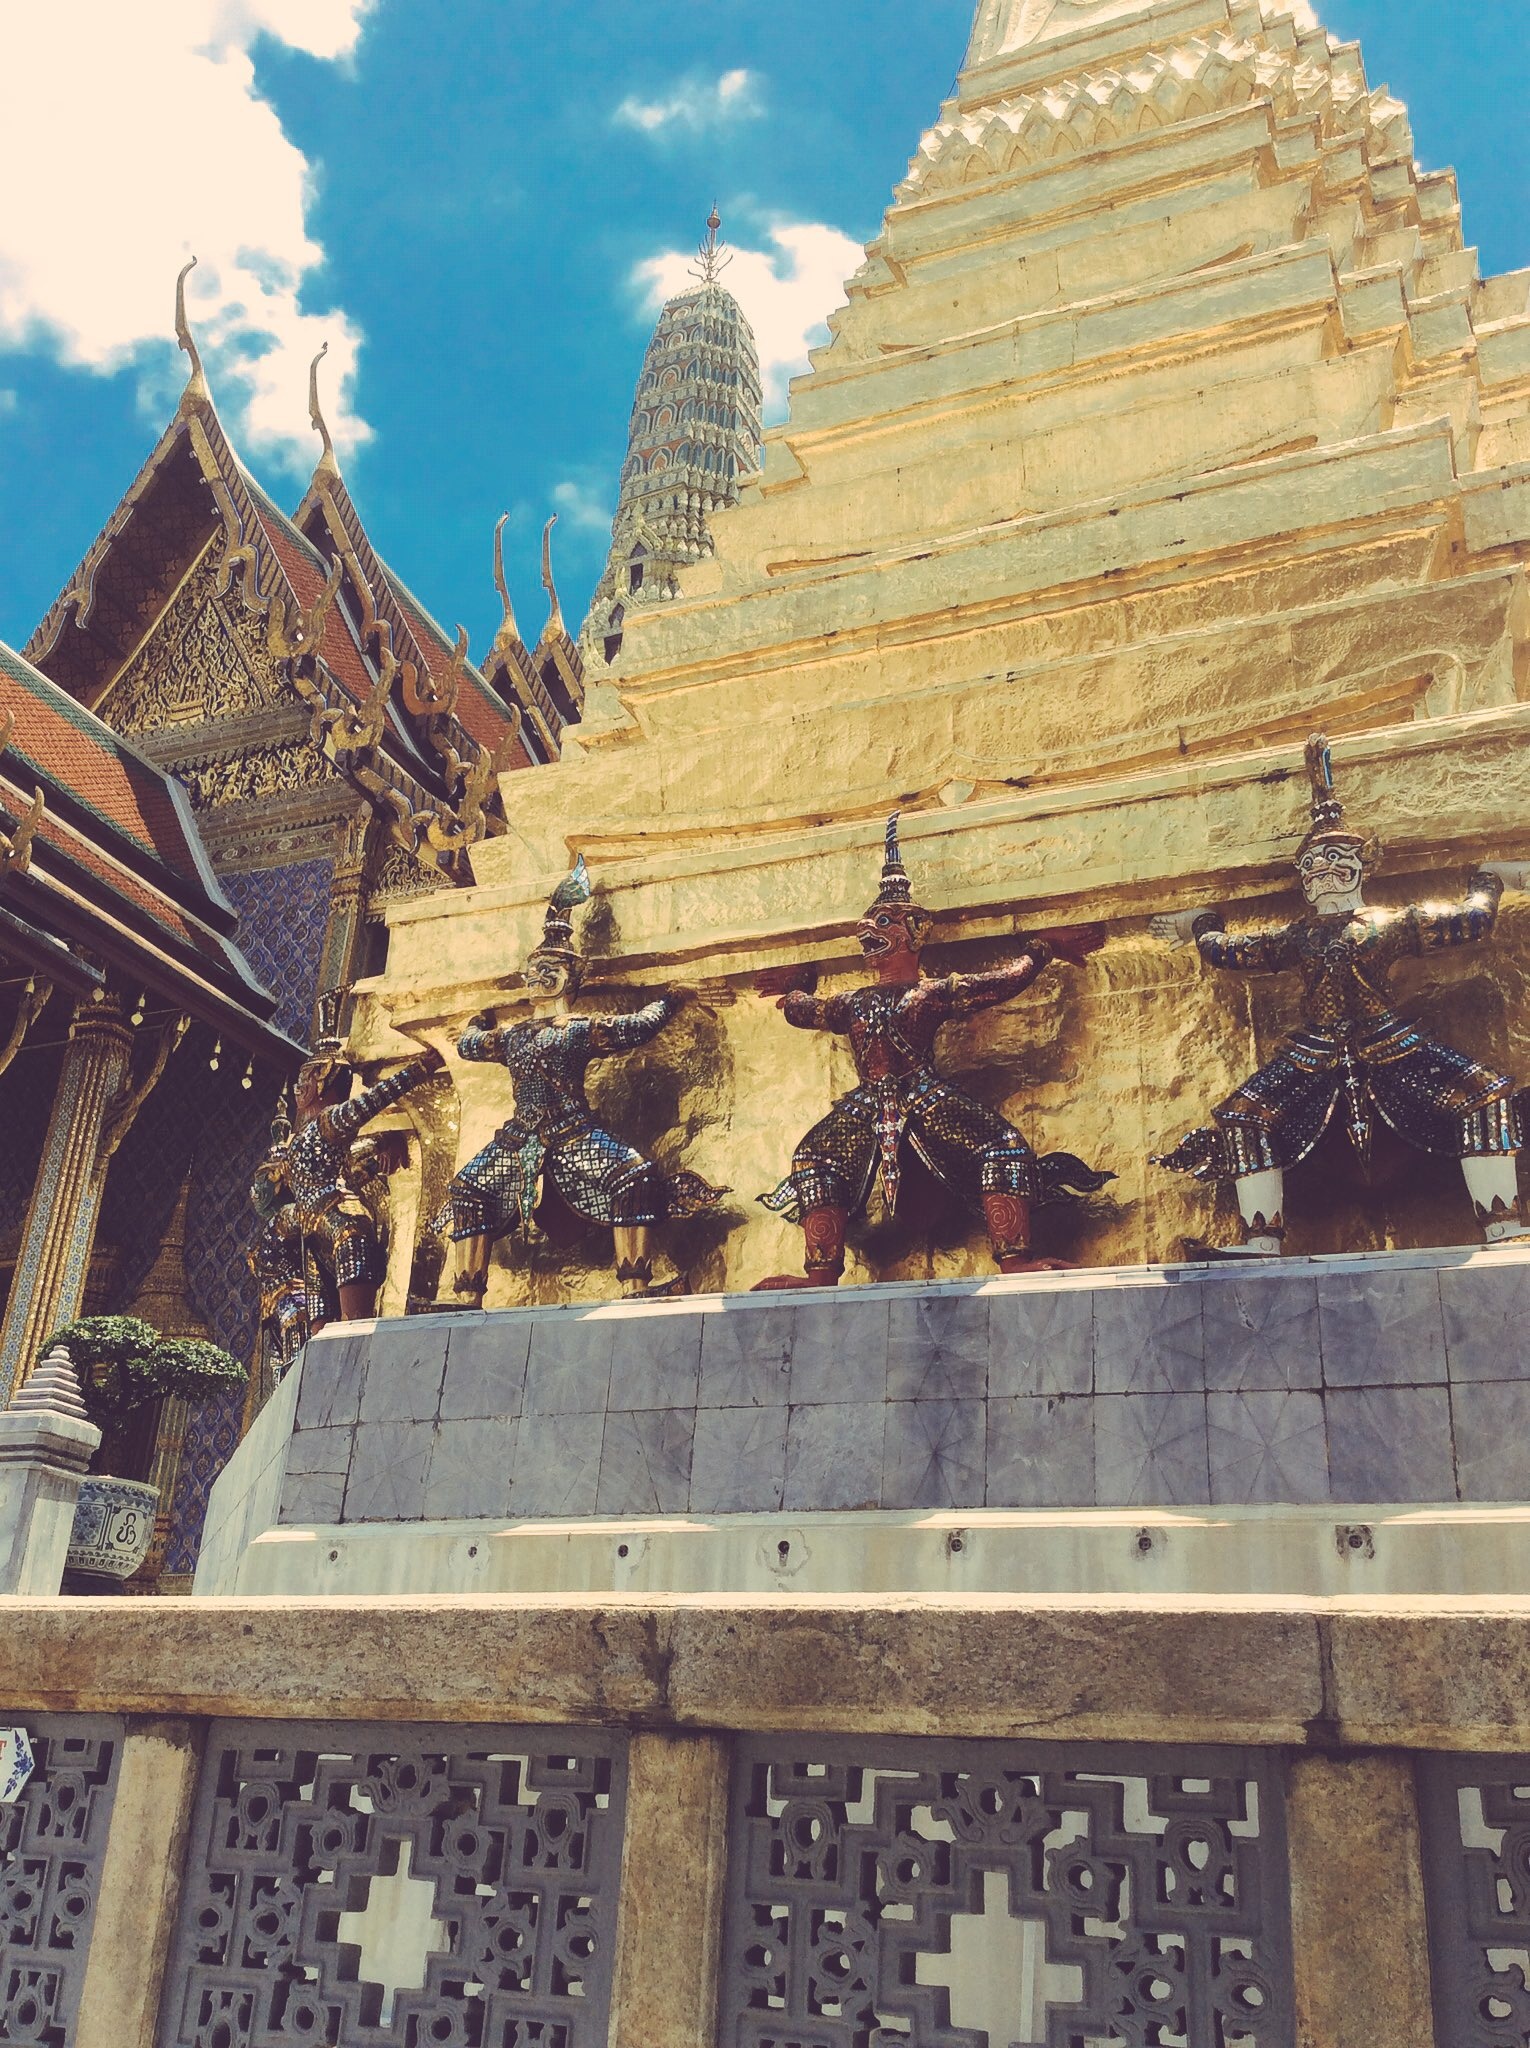
historic site, landmark, temple, building, place of worship, hindu temple, ancient history, wat, unesco world heritage site, tower